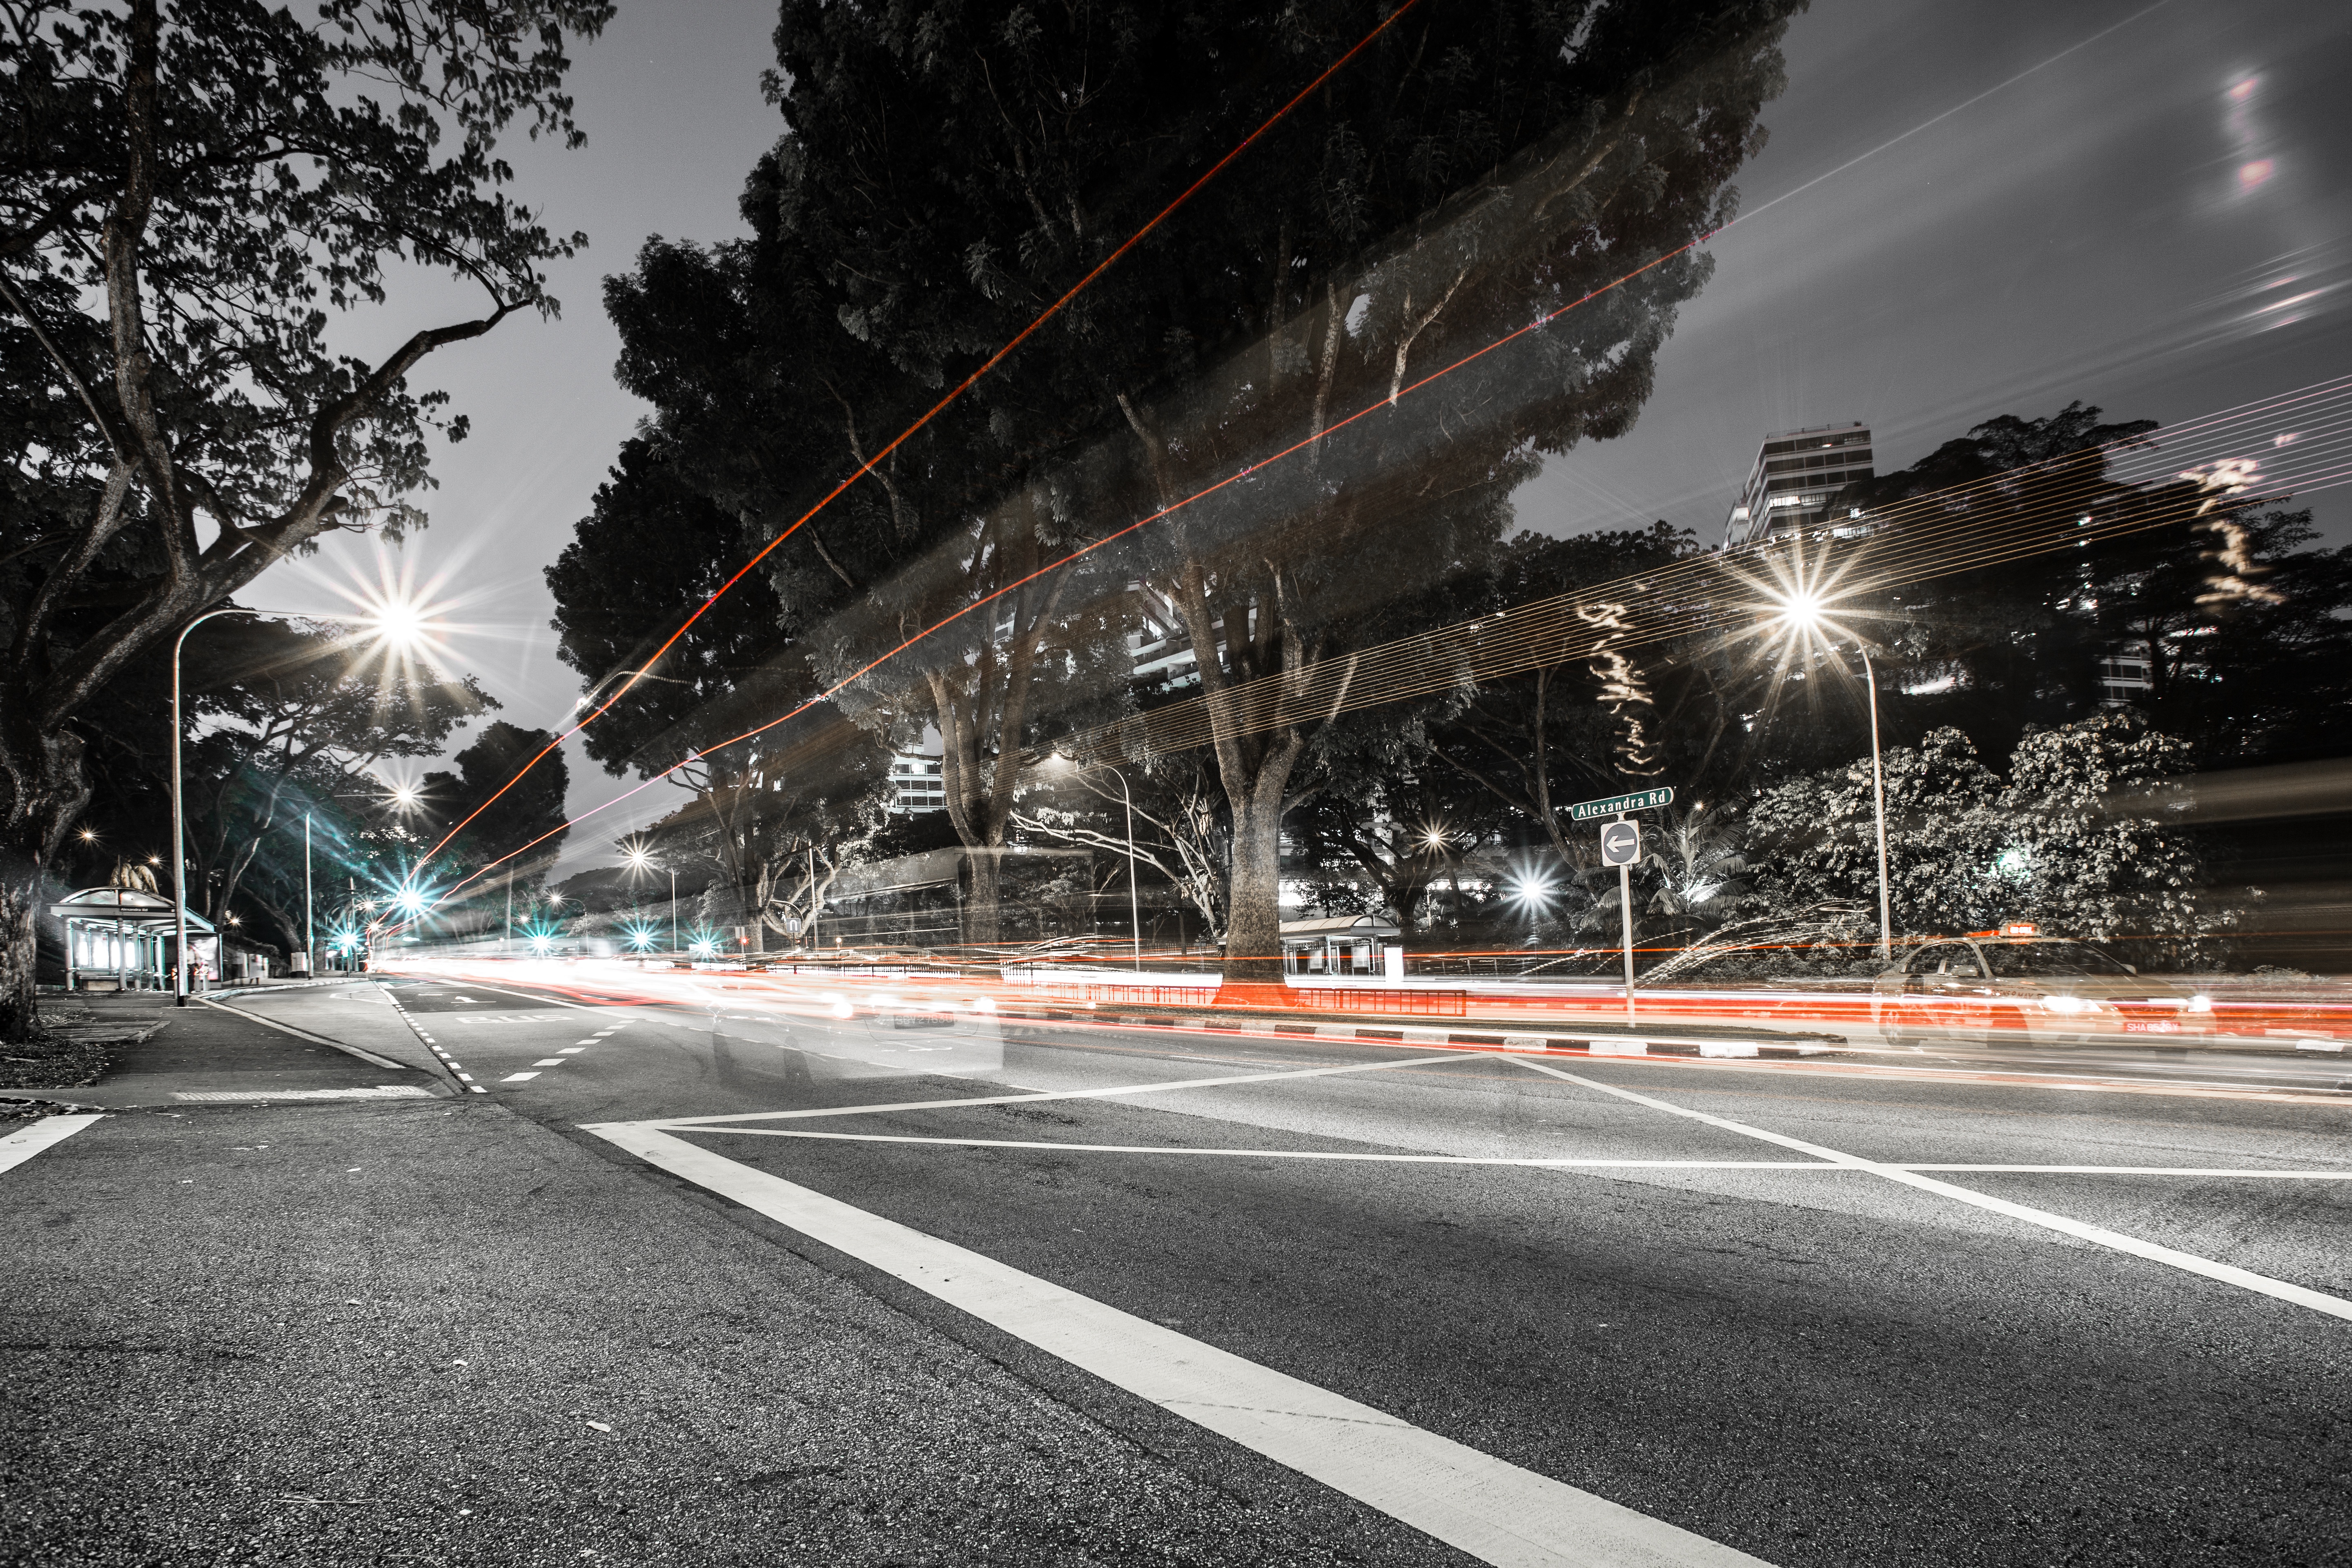
snow, light, structure, road, street, night, highway, cityscape, weather, lane, lighting, stadium, infrastructure, urban area